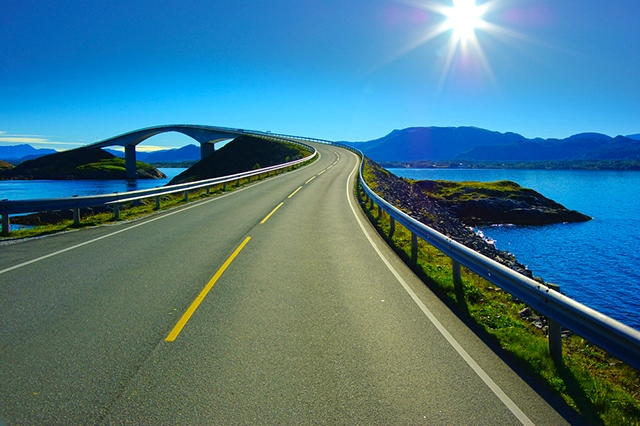
Fire: no
Smoke: no